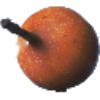
Label: Granadilla 1